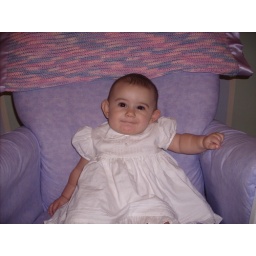
Kayleigh is sitting like a big girl on the purple chair in her room.